Question: Please indicate a possible affordance area of the eat_apple that can be used for eating
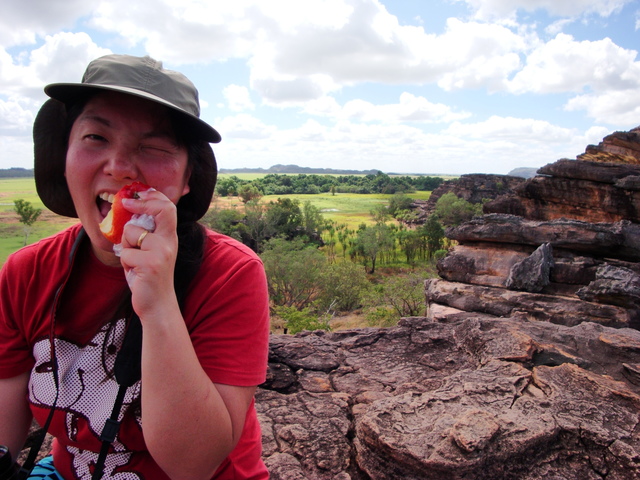
Answer: [95.5, 184, 161.5, 240]